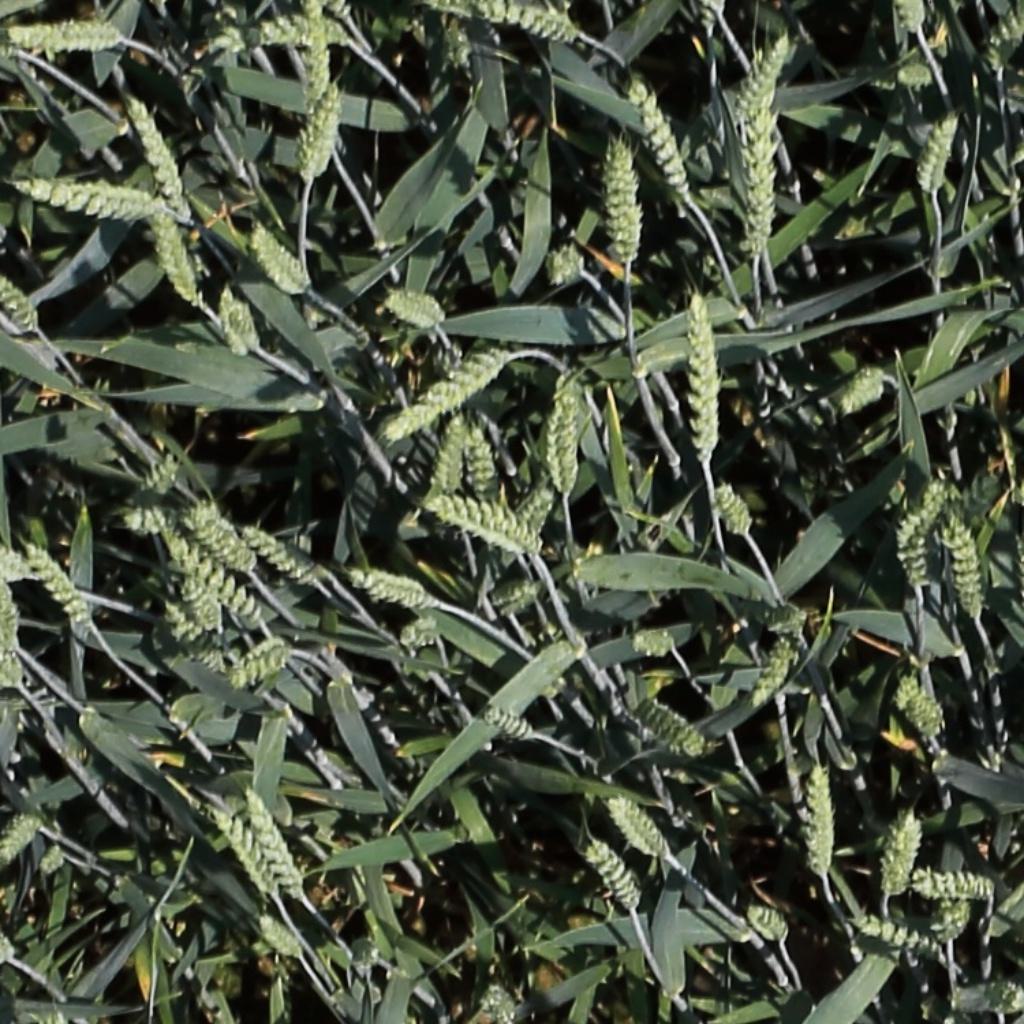
Country: Switzerland
Location: Usask
Wheat development stage: Filling